Virginia

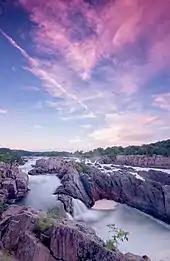
Rapids in a wide, rocky river under blue sky with clouds colored purple by the sunset.

Virginia was formally restored to the United States in 1870, due to the work of the Committee of Nine. During the post-war Reconstruction era, African Americans were able to unite in communities, particularly around Richmond, Danville, and the Tidewater region, and take a greater role in Virginia society; many achieved some land ownership during the 1870s. Virginia adopted a constitution in 1868 which guaranteed political, civil, and voting rights, and provided for free public schools. However, with many railroad lines and other infrastructure destroyed during the Civil War, the Commonwealth was deeply in debt, and in the late 1870s redirected money from public schools to pay bondholders. The Readjuster Party formed in 1877 and won legislative power in 1879 by uniting Black and white Virginians behind a shared opposition to debt payments and the perceived plantation elites.